Cabuyao

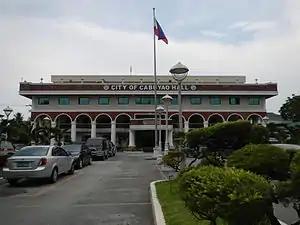
Cabuyao City Hall, located in Sala

The official anthem of the City of Cabuyao is "Cabuyao Hymn" or ""Imno ng Kabuyaw"", it is sung during flag ceremonies of all schools and government institutions along with the country's national anthem, "Lupang Hinirang". The anthem was composed by Vehnee Saturno, a native of Cabuyao. The "Cabuyao March" or ""Martsa ng Cabuyao"" is the official march of the city. The music is by Domingo A. Alconaba and lyrics by Domingo M. Batalla: both also natives of the city. It is sung along with "Calabarzon March", the region's official march.